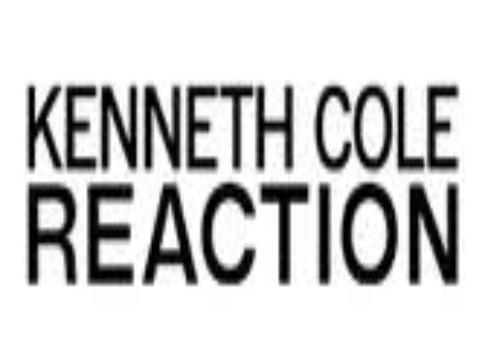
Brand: Kenneth Cole
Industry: Clothes